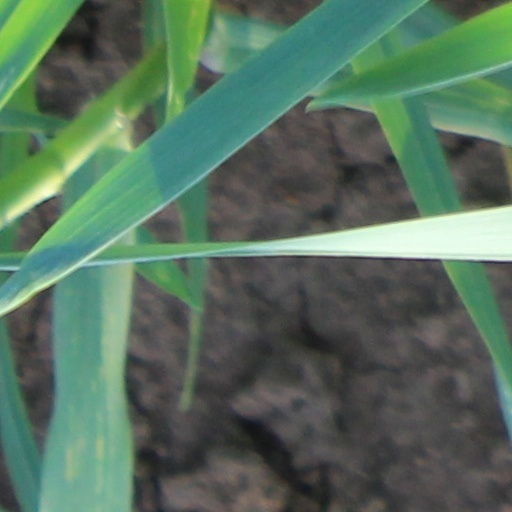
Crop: wheat